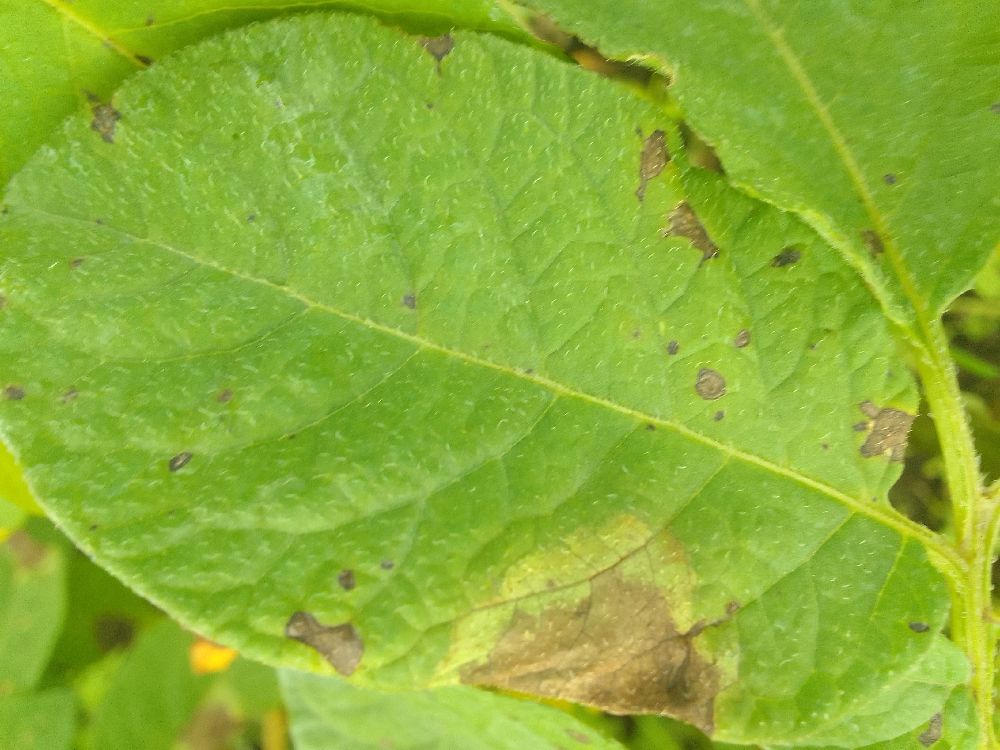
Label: Late blight